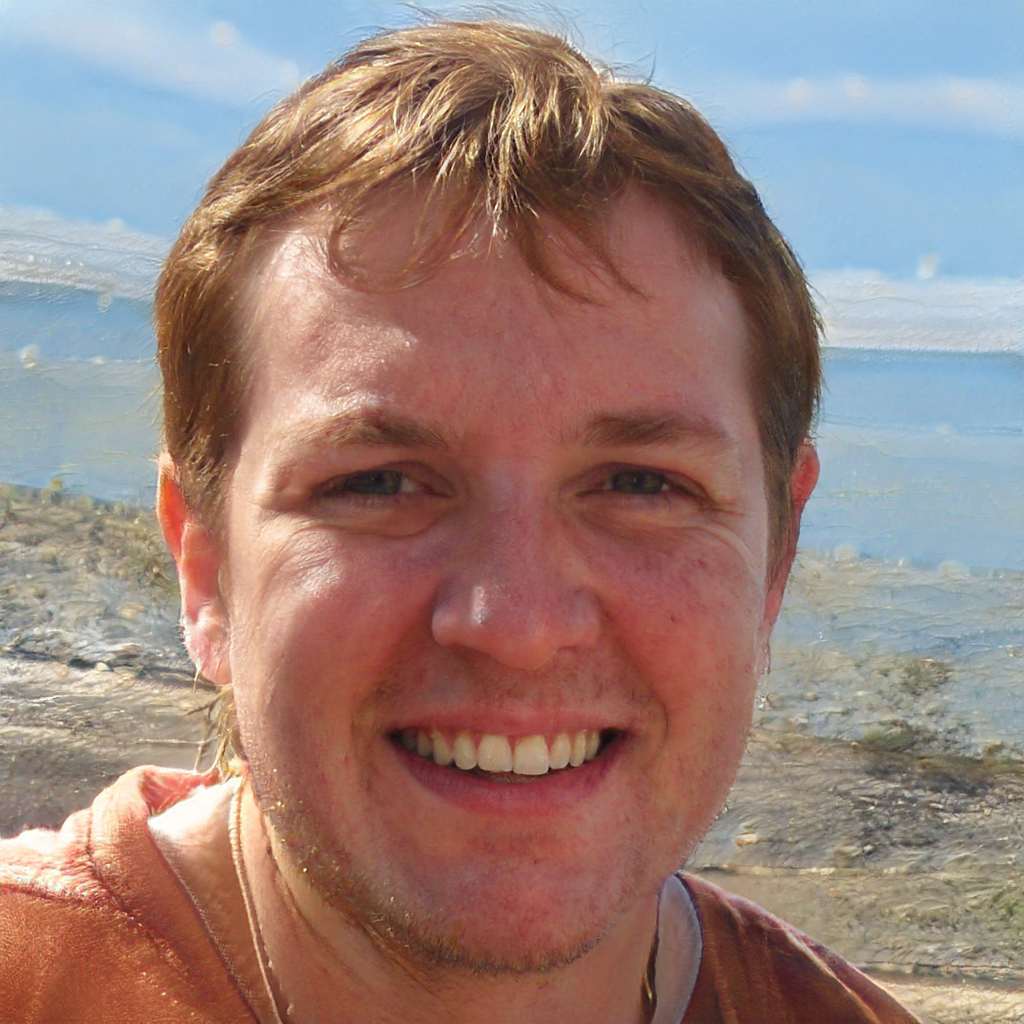
Gender: Male